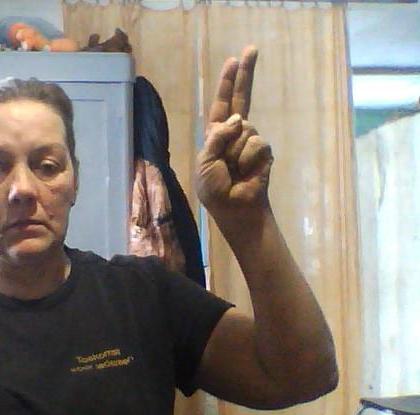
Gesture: two_up